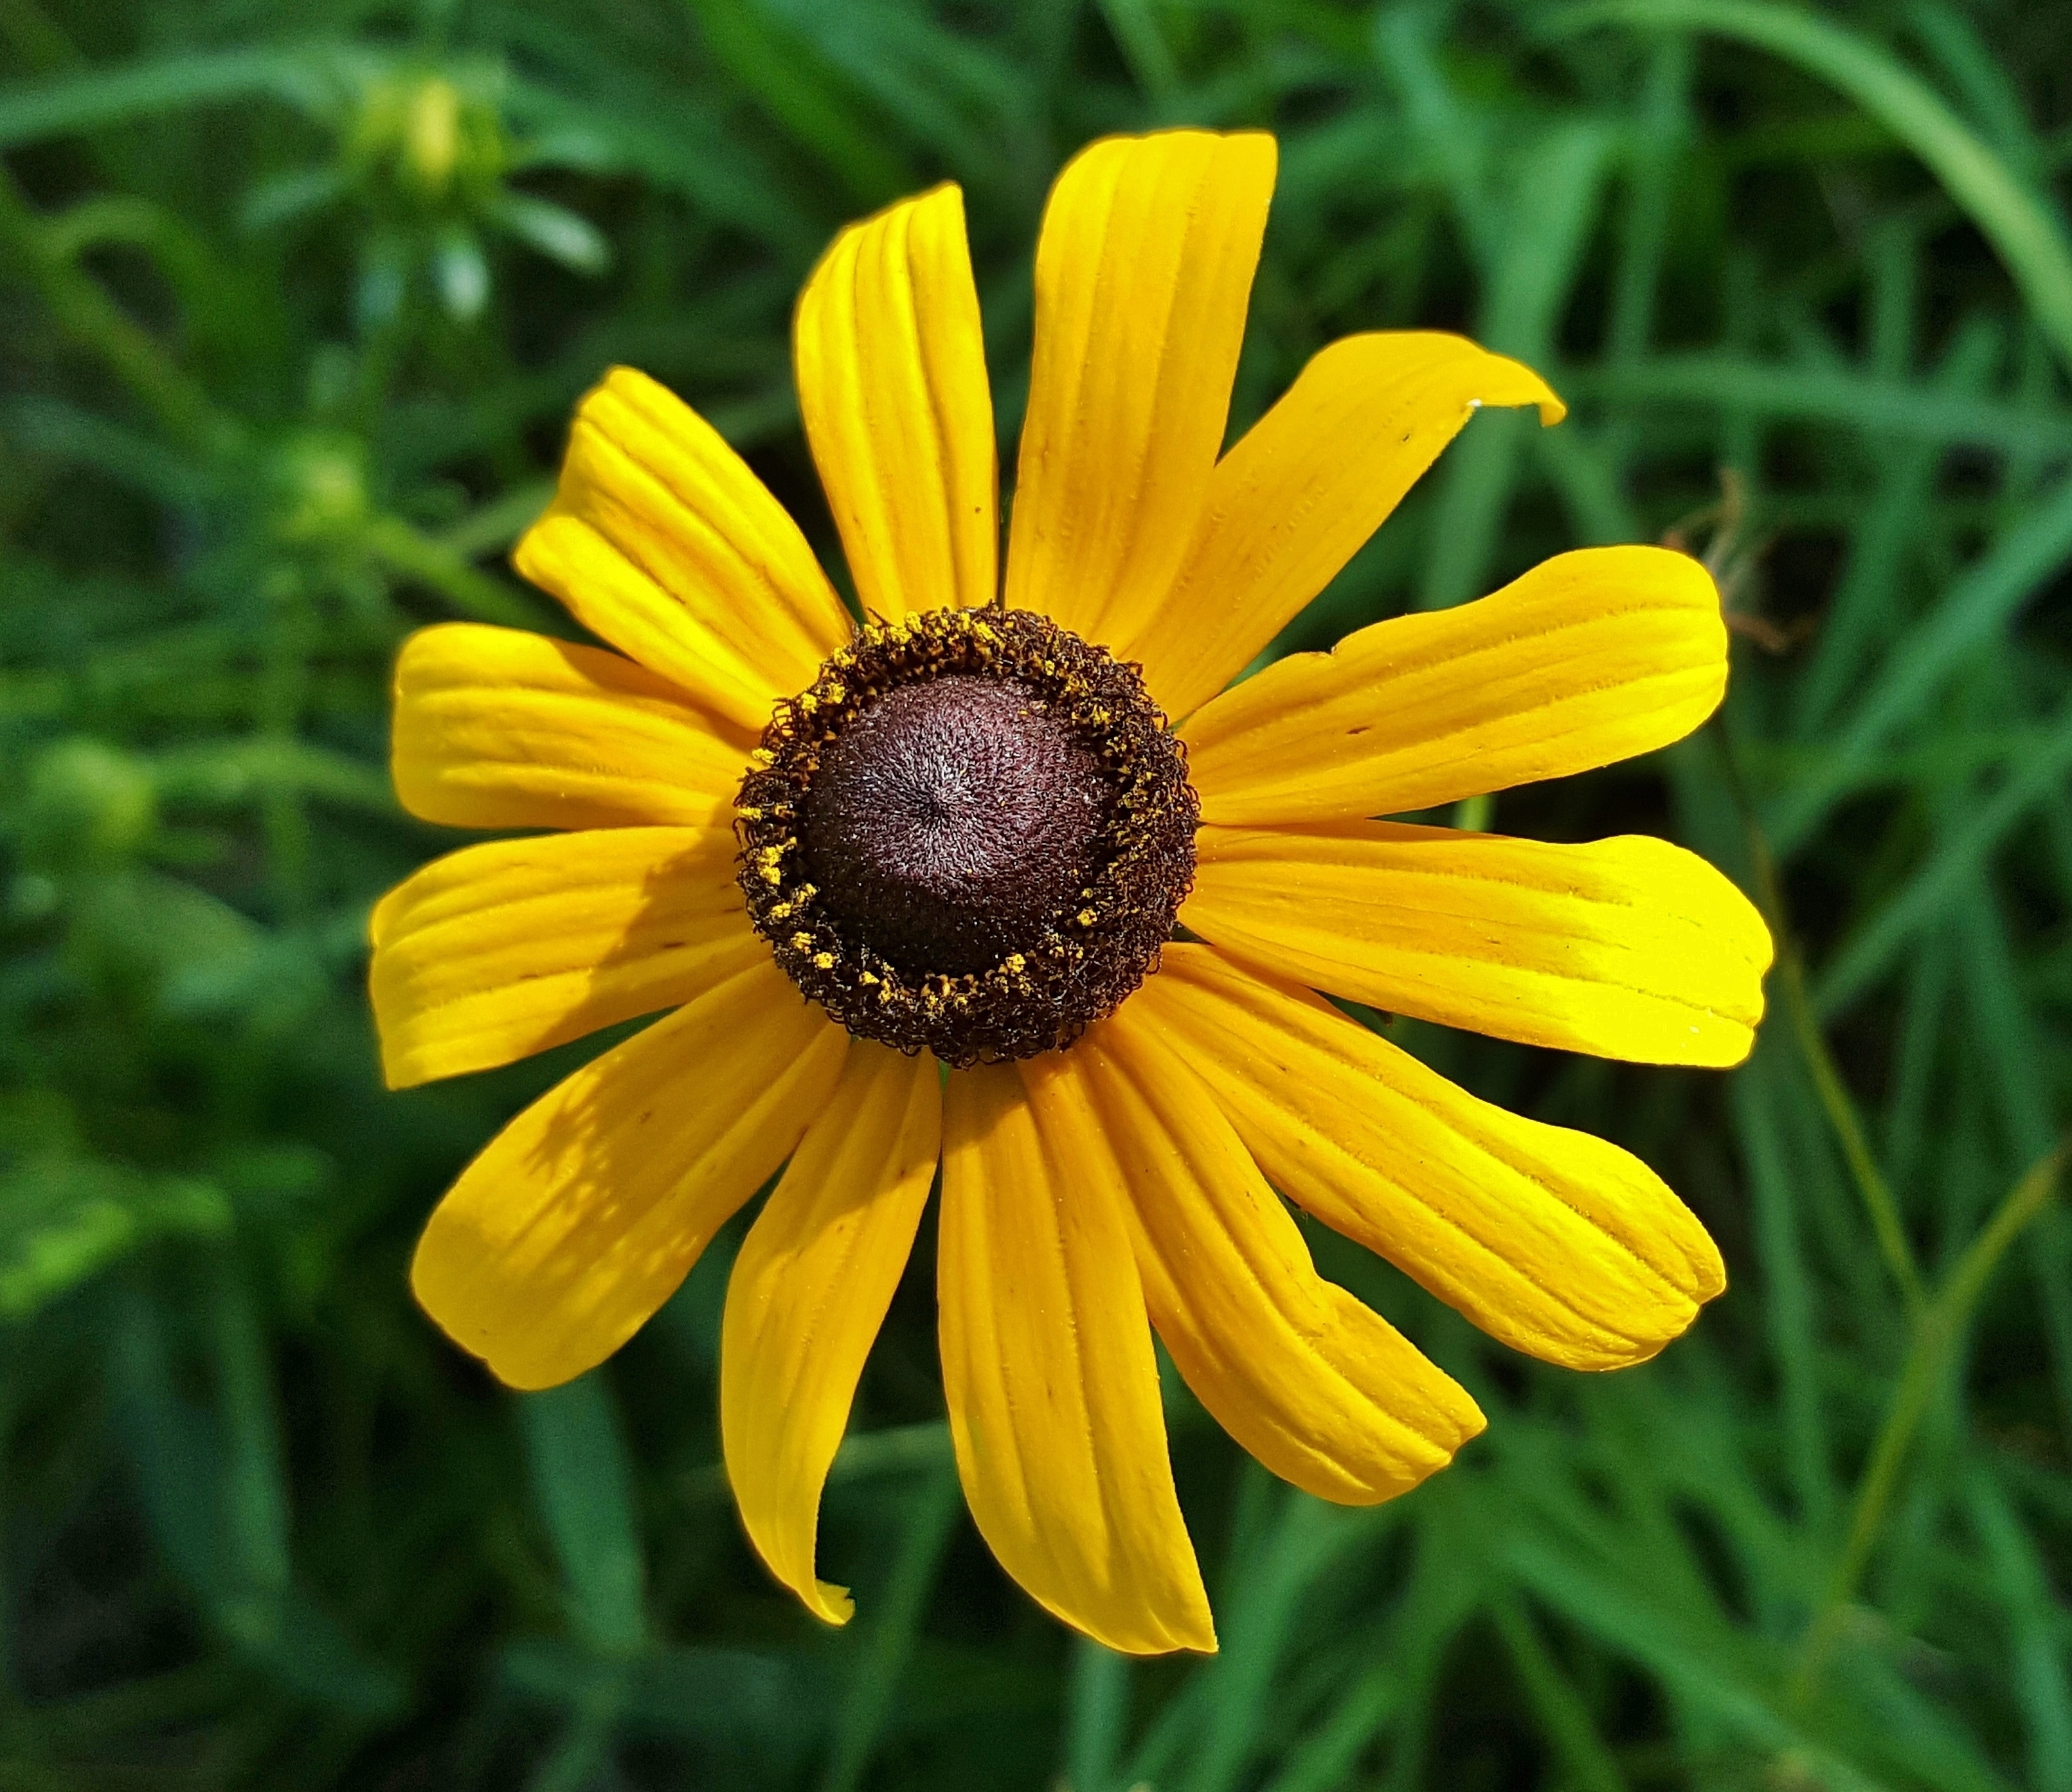
nature, plant, field, meadow, flower, petal, bloom, floral, spring, herb, botany, yellow, flora, plants, yellow flower, wildflower, close up, petals, smell, wildflowers, scent, botanic, macro photography, flowering plant, daisy family, black eyed susan, yellow daisy, rudbeckia hirta, brown eyed susan, brown betty, gloriosa daisy, golden jerusalem, yellow ox eye daisy, oxeye daisy, plant stem, land plant